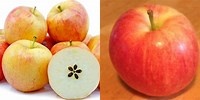
Label: apple